Thomas Snow Beck

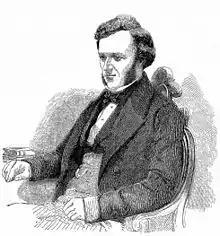
Thomas Snow Beck c. 1852

Thomas Snow Beck FRS FRCS (1814 – 6 January 1877) was a British doctor and surgeon. He qualified as a doctor in London. In 1845, he was awarded the Royal Society's Royal Medal for his unpublished paper entitled "On the nerves of the uterus". The paper was later published, but the award was disputed by the London-resident Scottish surgeon Robert Lee, who had published an earlier paper on the subject and reached different conclusions. This controversy led to reform of the award process for the Royal Medal, and is thought to have contributed to the resignation of both the President and Secretary of the Royal Society. Beck also carried out other work on nerves, including work in 1846 on differentiation between white and gray rami. He was elected a fellow of the Royal Society in 1851.